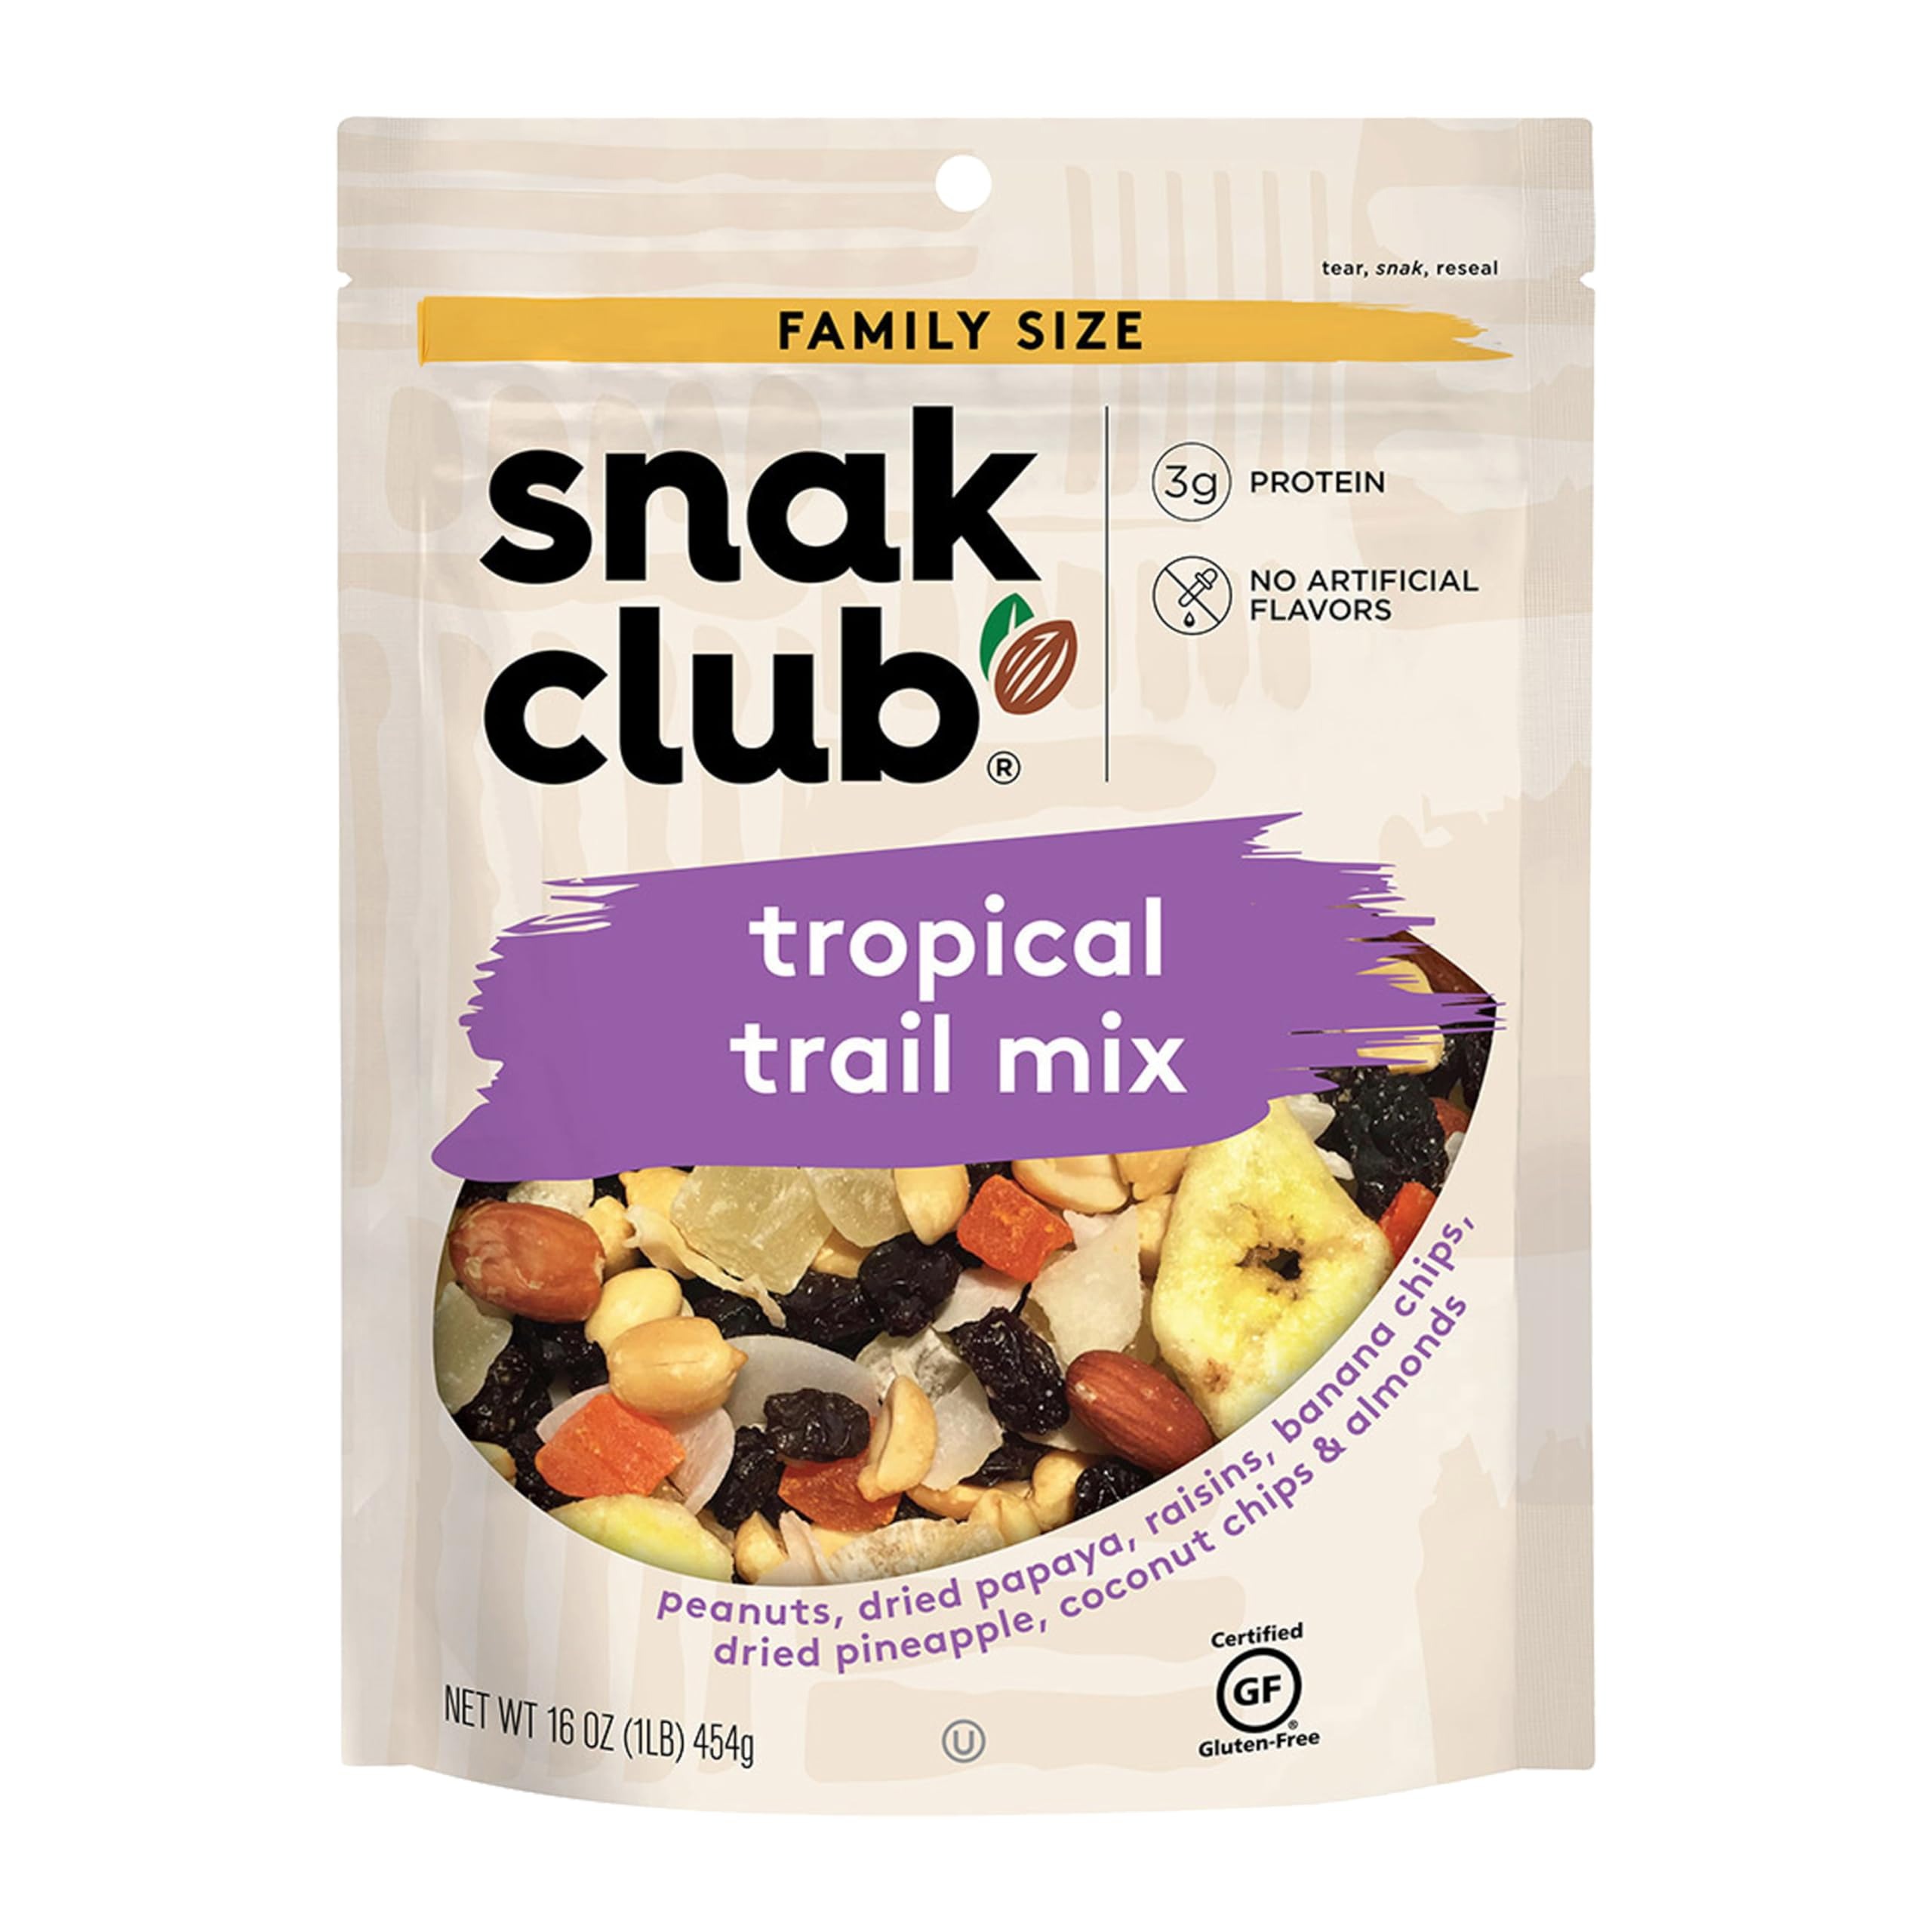
Item Name: Snak Club Specialty Tropical Trail Mix 16 ounce Family Size Bag (6 Pack Case)…
Product Description: Snak Club Tropical Trail Mix contains all of your favorite nuts and fruit for a unique tropical flavor. This assortment includes raisins, peanuts, pineapple, papaya, banana chips, coconut chips and almonds. This trail mix is low in sodium, non-GMO and gluten free. The resealable bag maintains freshness and prevents spillage while snacking on-the-go. Enjoy nature’s best. Our better for you trail mixes are created in California with a healthy and scrumptious blend of fruit and nut combinations that embody wholesome energy. Nature’s perfect snack! Snak Club has been expertly crafting seasoned nuts, fruit, trail and snack mix recipes for over thirty-two years.
Value: 96.0
Unit: Ounce

Price: 44.545